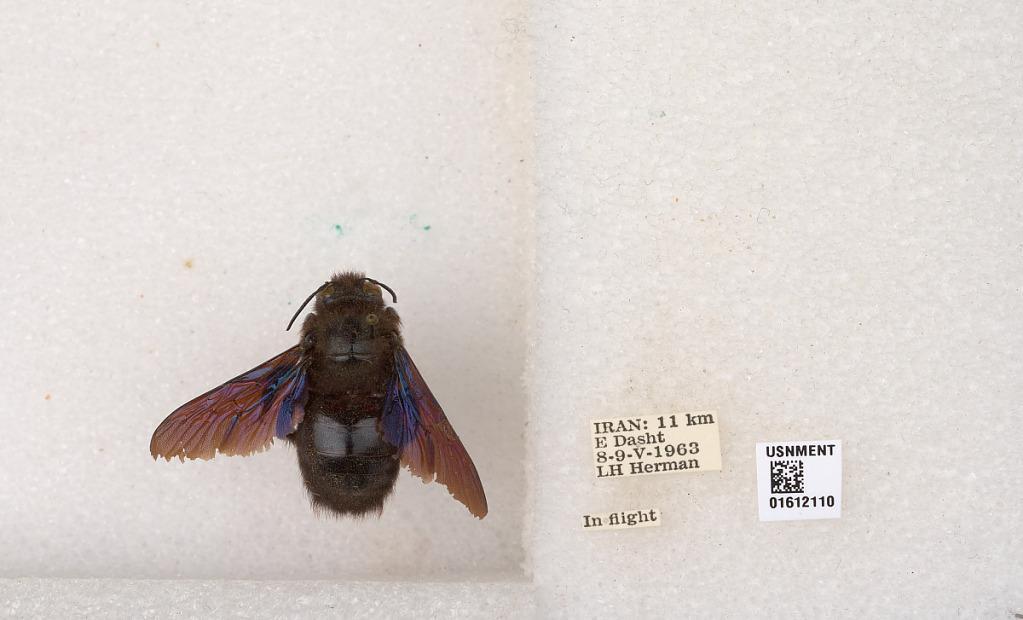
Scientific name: Xylocopa
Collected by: L. Herman
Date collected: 1963-5-8
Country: Iran
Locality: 11 km E Dasht